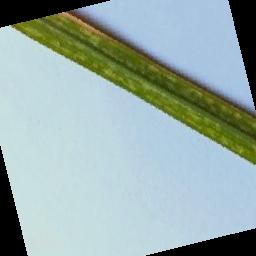
Label: Rice___Leaf_Blast